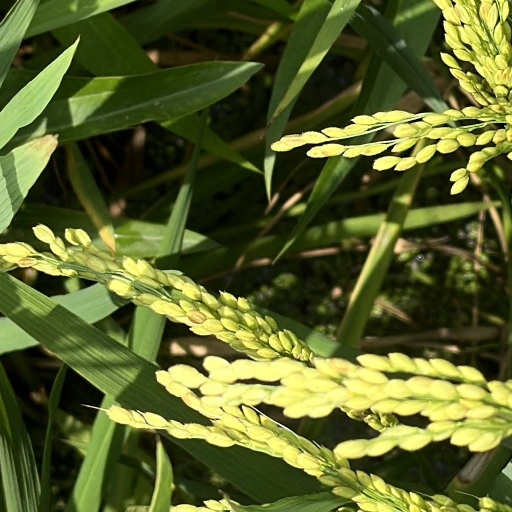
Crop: rice